Atlantic City High School

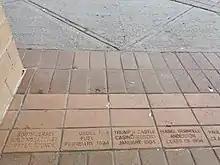
A set of donor plaques along the main entrance of the new high school, including one donated by Donald Trump

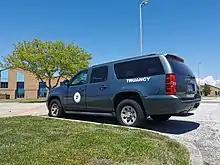
A truancy enforcement vehicle (10 generation Chevrolet Suburban) capable of returning students to school owned by Atlantic City High School

The fourth, and current Atlantic City High School was constructed on "Great Island," opening to students in November 1994, at a cost of $83 million and had its formal dedication ceremony later that month before a gathered crowd of 4,000. The building was designed by Blumberg Associates Architecture.